Maga of Characene

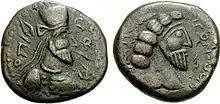
Maga

Maga was a King of Characene a vassal state of the Parthian Empire and important trading city in the Persian Gulf.